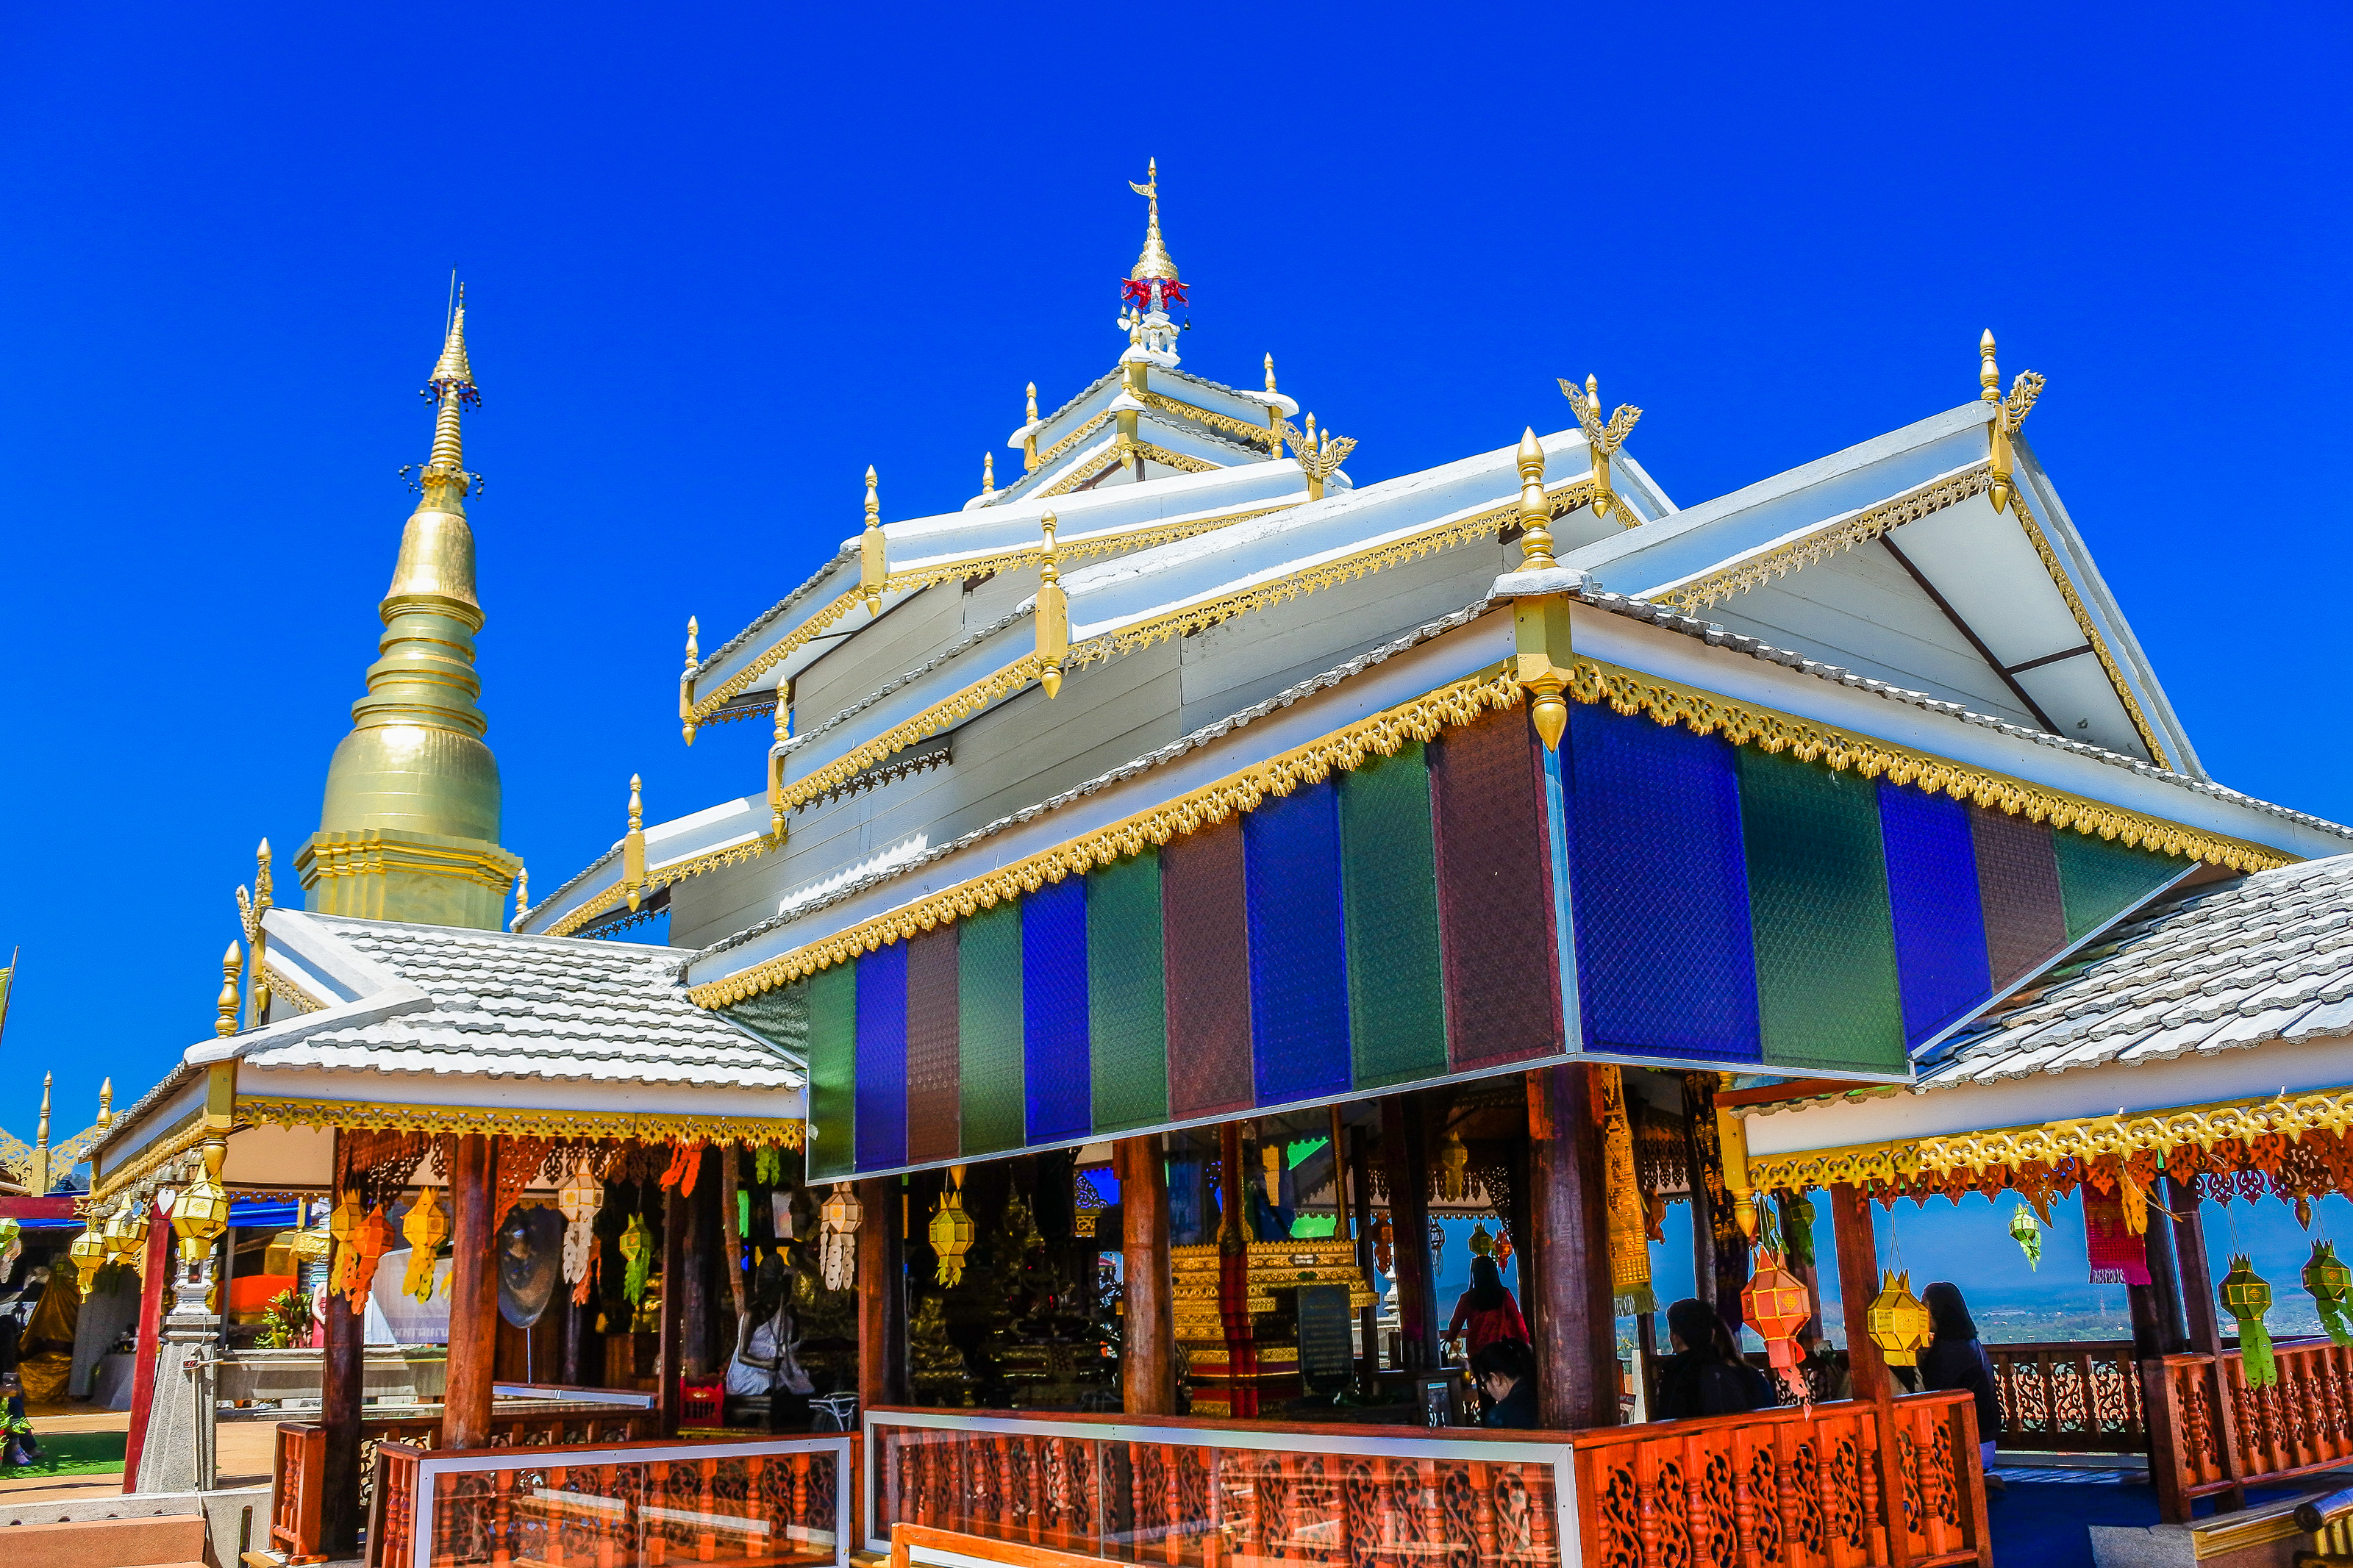
symbol, building, beautiful, view, phra, buddha, thailand, golden, palace, sky, old, oriental, statue, heritage, thai, history, ancient, stupa, morning, traditional, background, style, worship, religious, sunrise, destination, point, gold, tourist, vacation, place, architecture, art, famous, asia, asian, wat, buddhism, religion, pagoda, lamphun, monastery, blue, culture, buddhist, temple, time, travel, li, landscape, place of worship, landmark, hindu temple, shrine, chinese architecture, historic site, tourist attraction, night, leisure, tourism, facade, tower, world